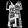
Label: Dress